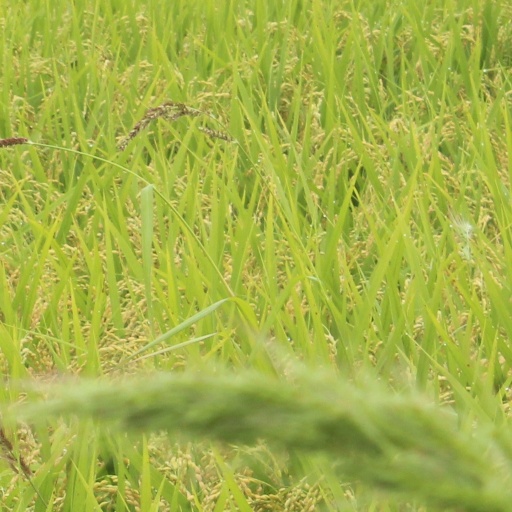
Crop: rice